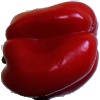
Label: Pepper Red 1